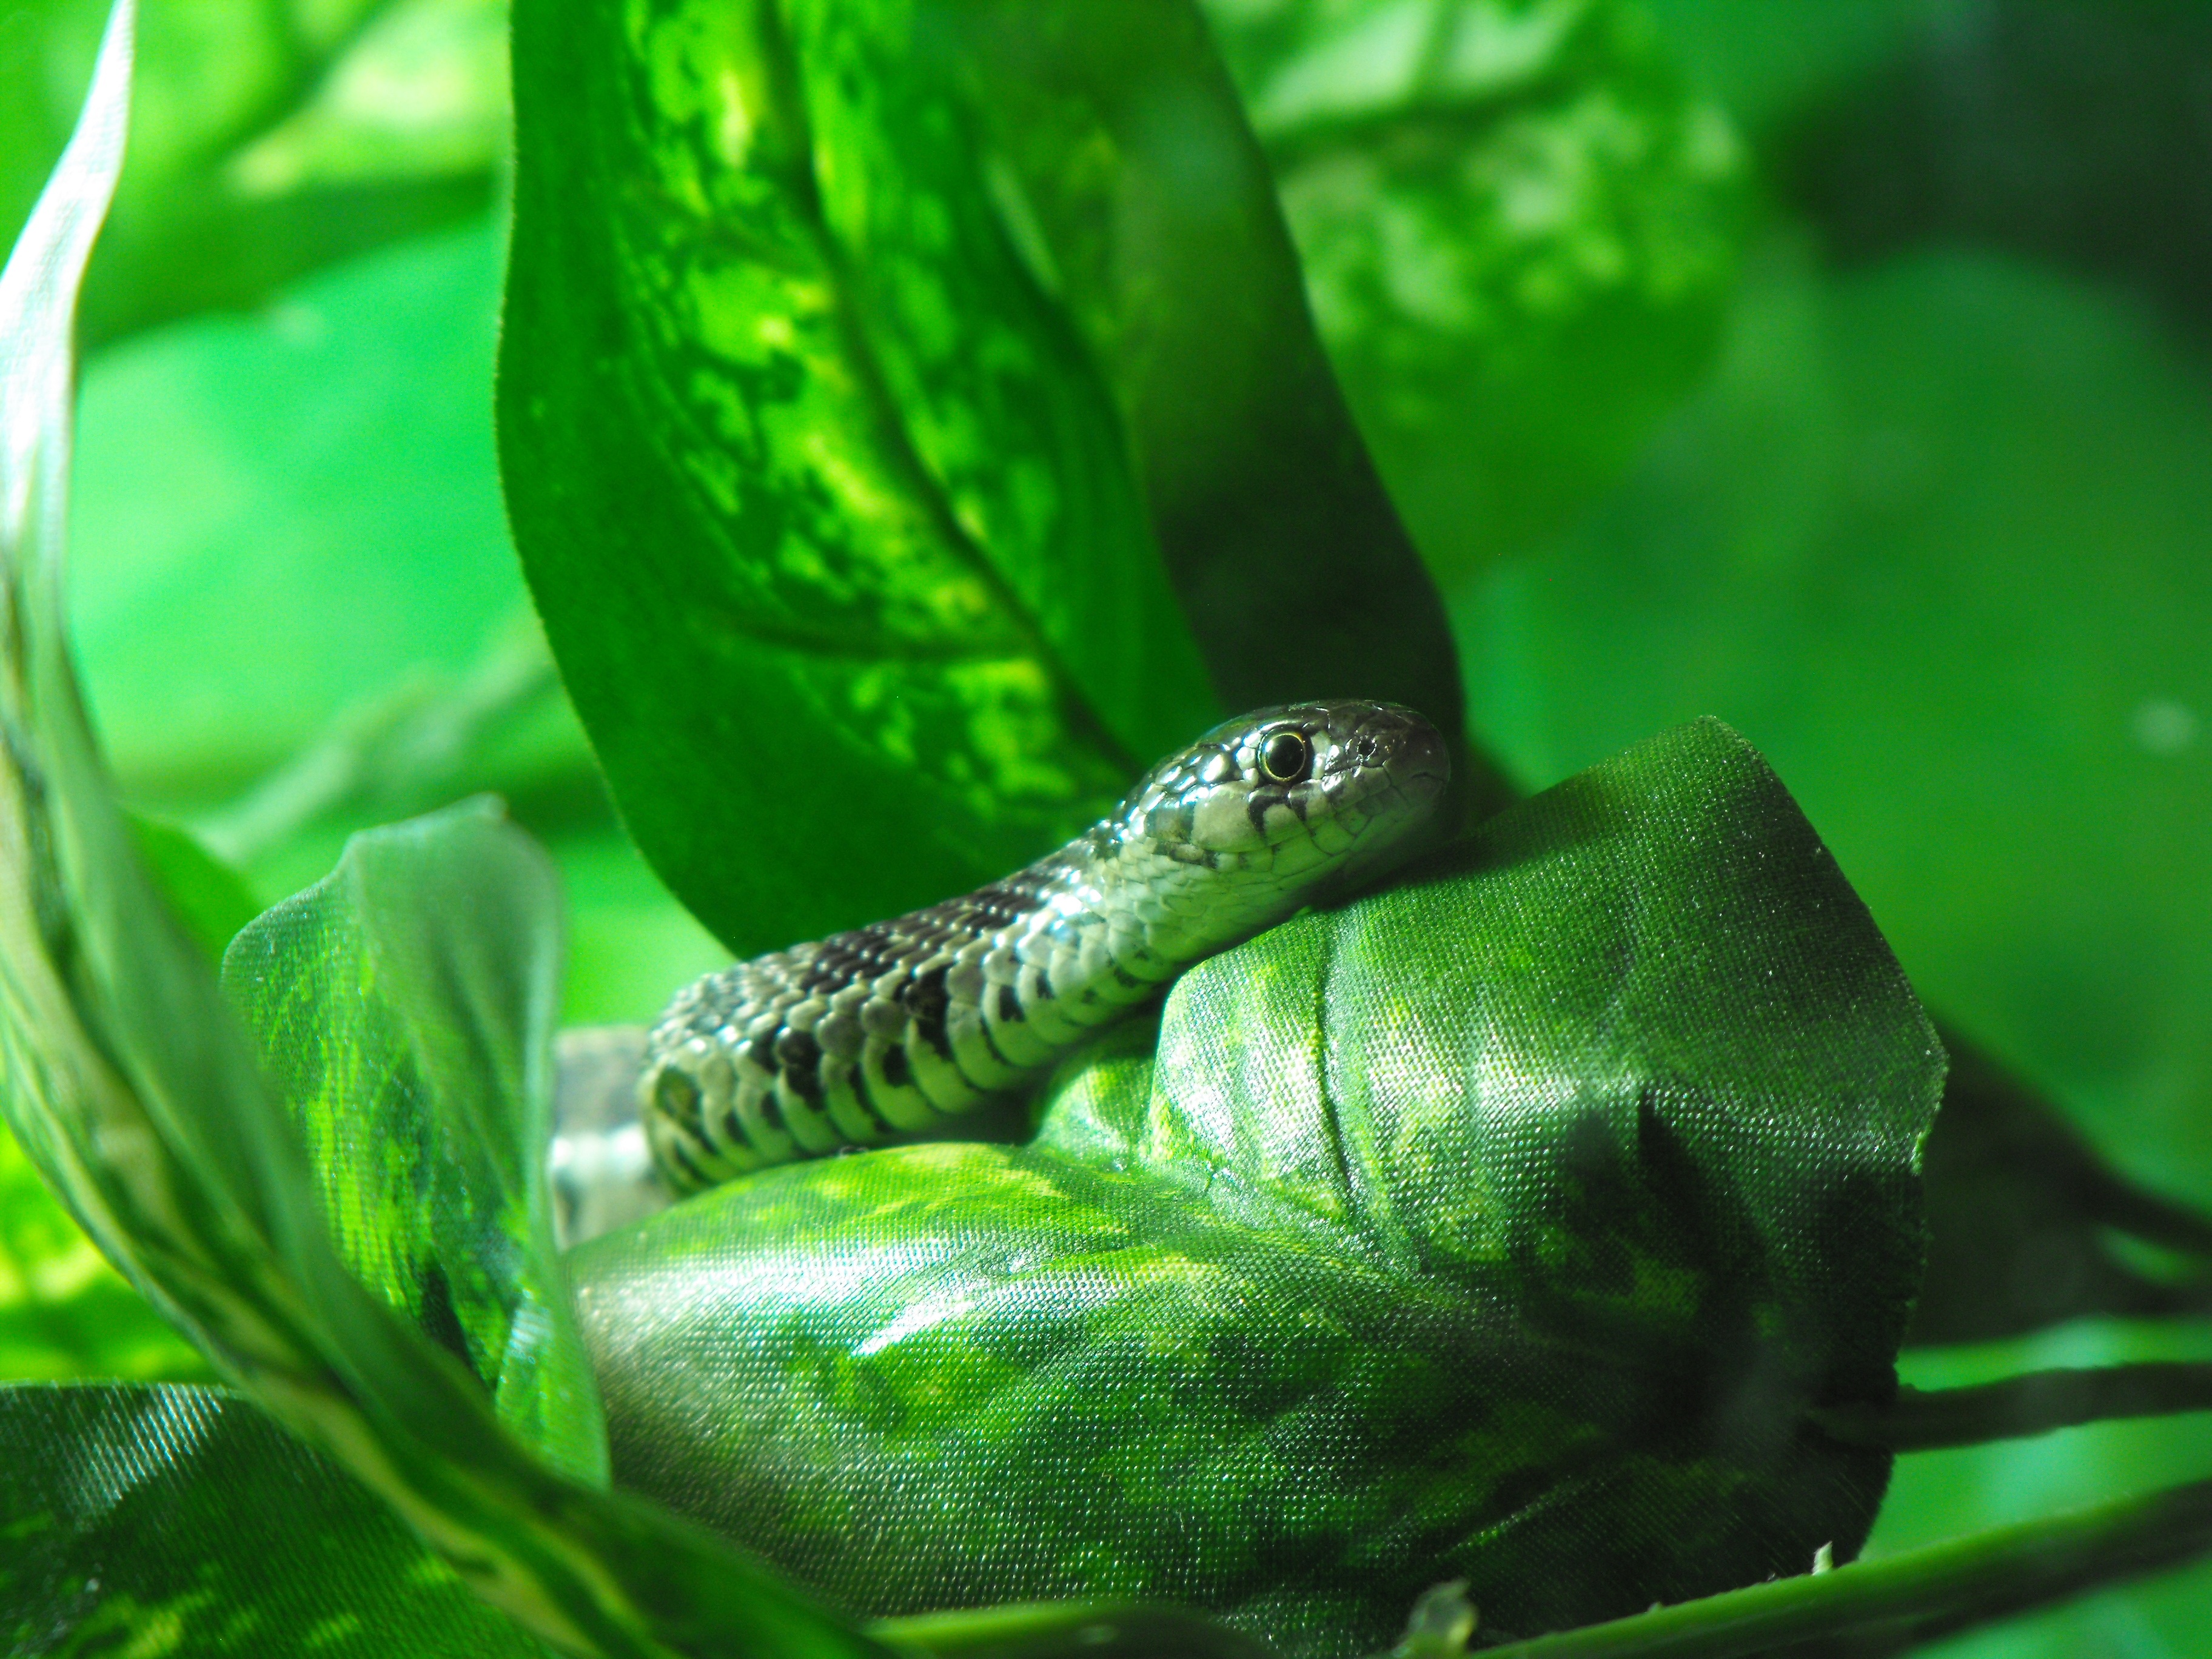
nature, animal, green, biology, reptile, fauna, close up, aquarium, animals, snake, vertebrate, snakes, sting, venom, macro photography, organism